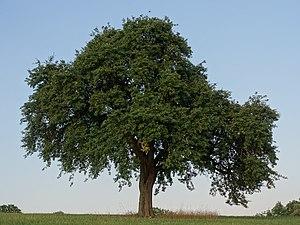
Le Poirier commun est un arbre fruitier de la famille des Rosacées, cultivé pour son fruit, la poire.
Le Poirier sauvage européen est une espèce de poiriers de la famille des Rosaceae, présent dans les haies et les bois de toute l'Europe, exceptée de l'Europe du Nord. À la différence du poirier commun cultivé, ses rameaux peuvent porter une épine terminale et ses fruits sont petits et de saveur âpre.